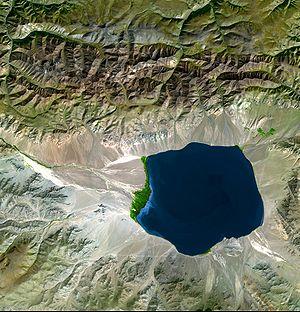
Le lac Üüreg est un lac situé dans l'ouest de la Mongolie.